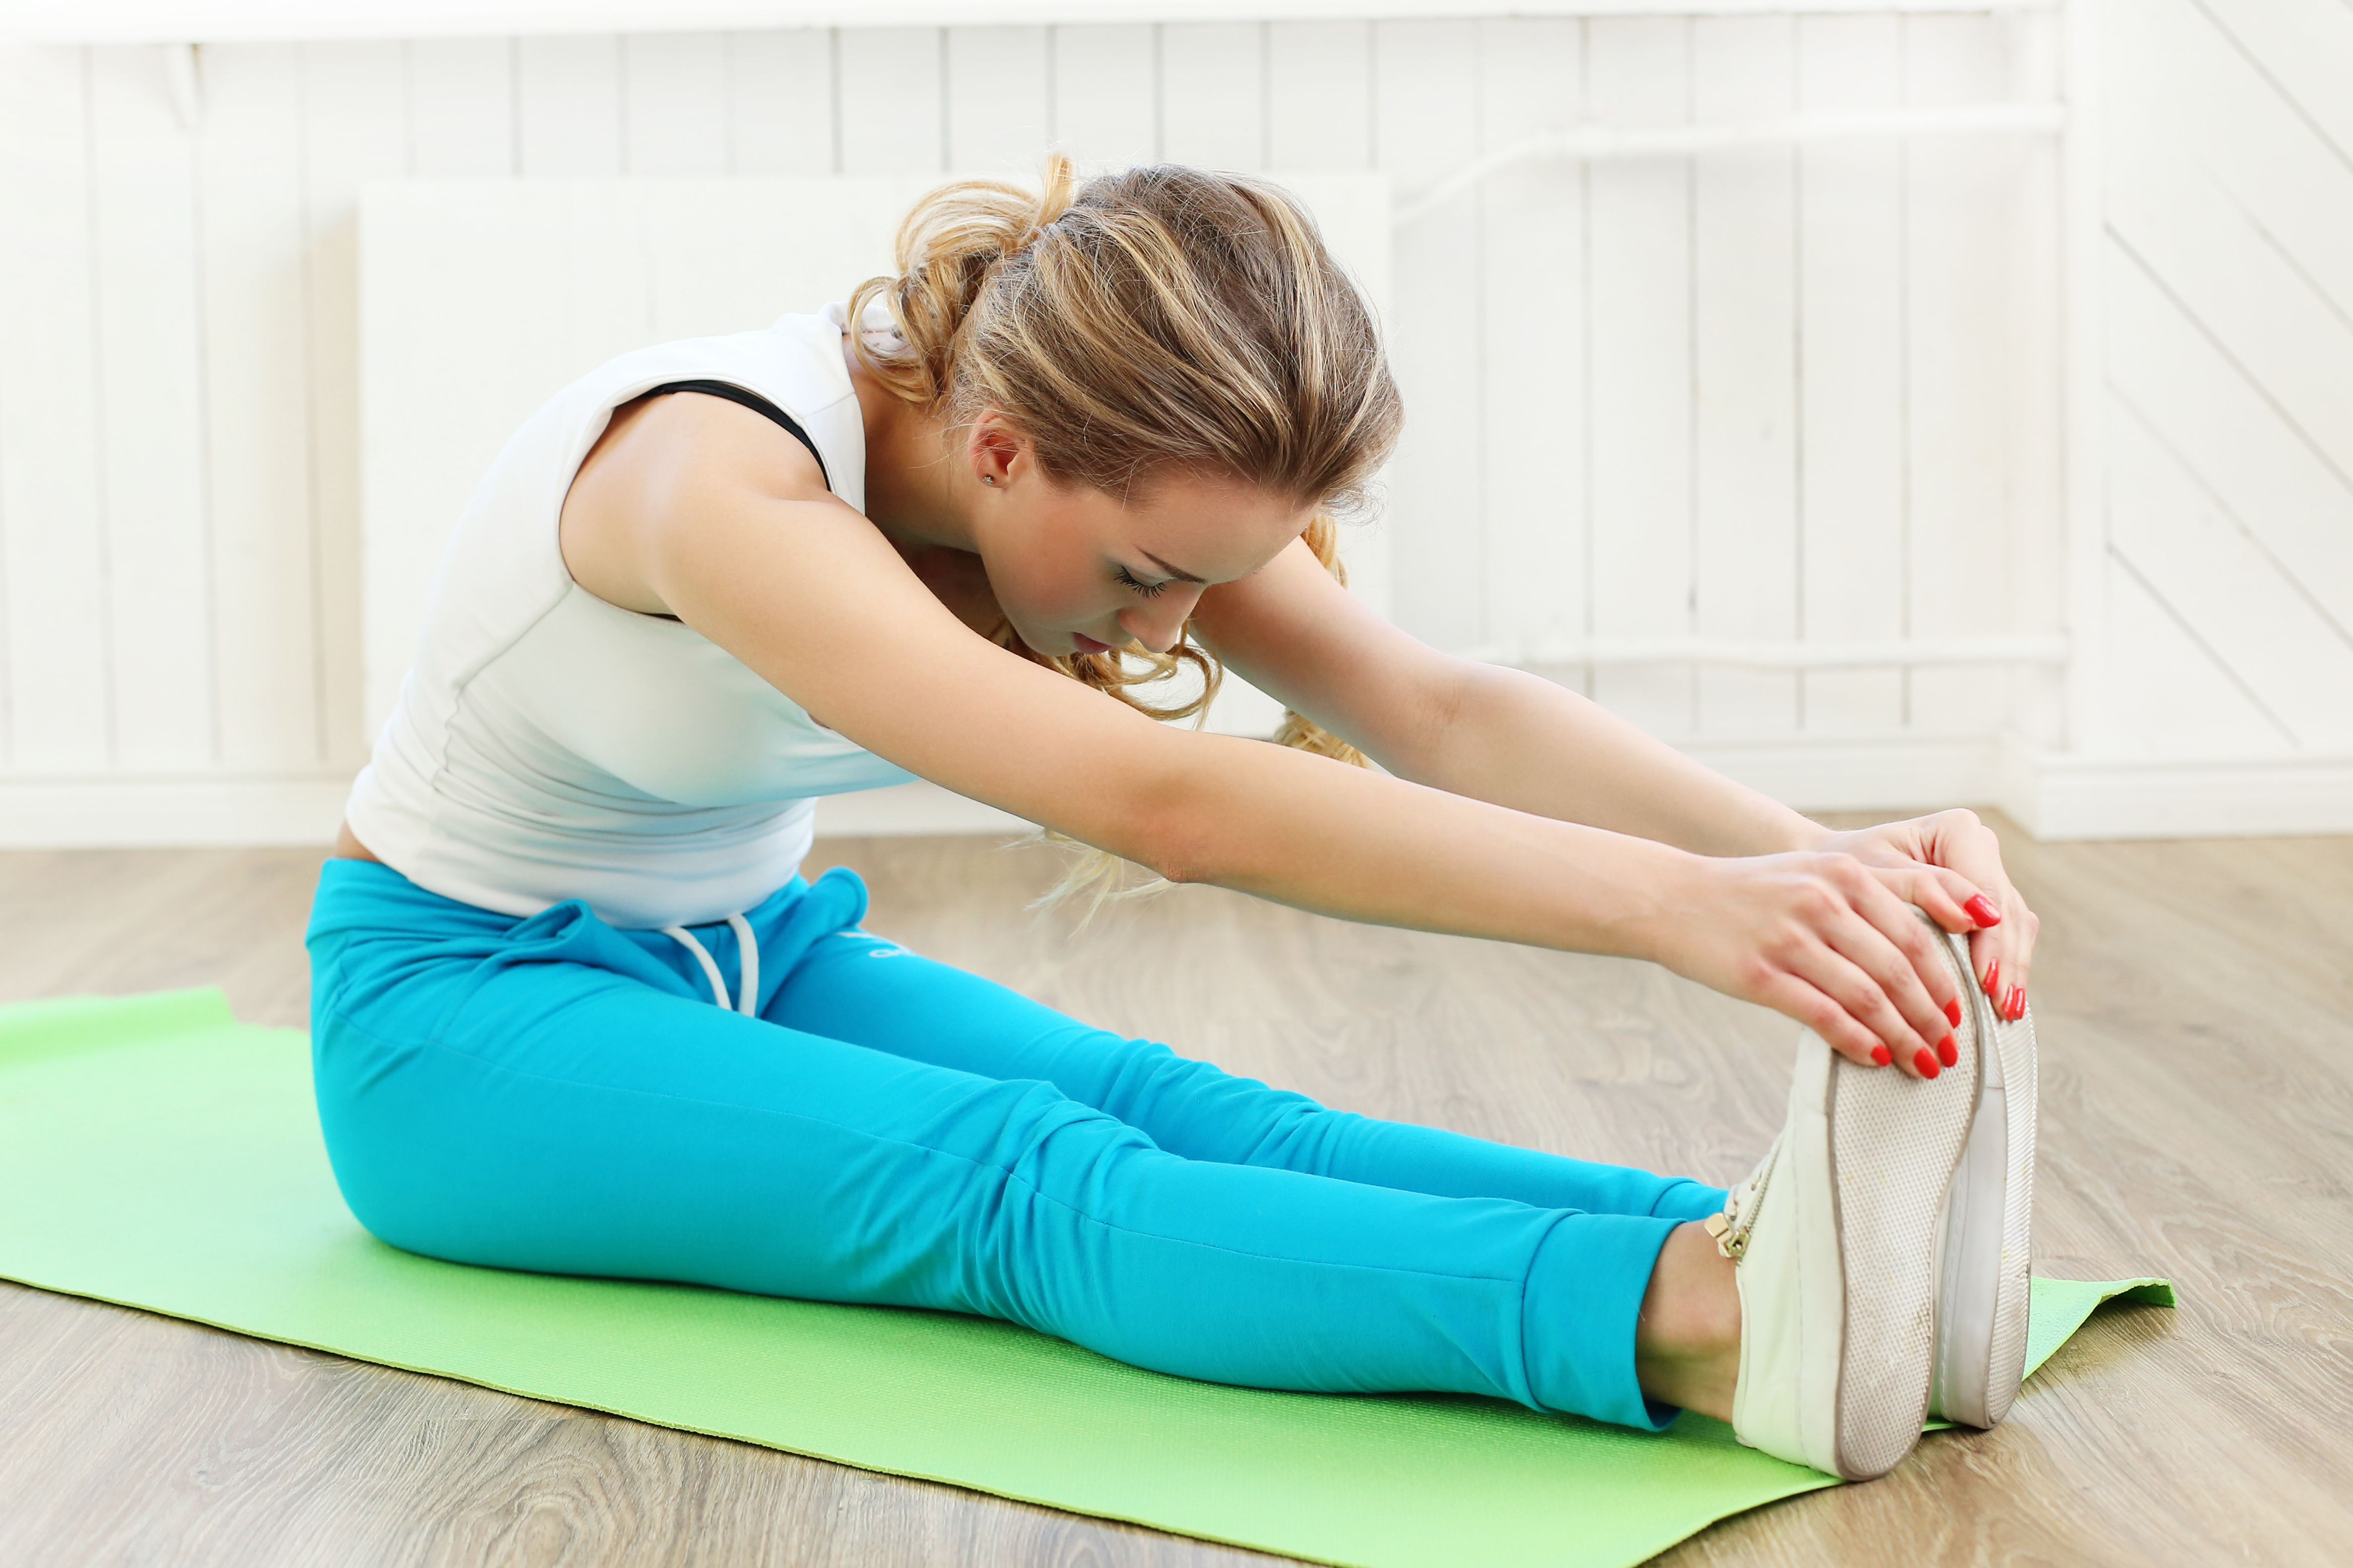
woman, young, people, beautiful, cute, attractive, girl, female, background, pretty, beauty, day, white, home, house, lifestyle, indoor, room, face, interior, body, sport, sportswear, clothes, training, fitness, exercise, gym, healthy, health, fit, workout, activity, active, athlete, figure, crossfit, calisthenics, bodyweight, blue, sitting, window, shoes, stretch, gymnastics, blonde, yoga, physical fitness, shoulder, yoga mat, arm, joint, leg, pilates, mat, knee, neck, stretching, floor, flooring, human leg, sit up, thigh, elbow, abdomen, yoga pant, hip, individual sports, crunch